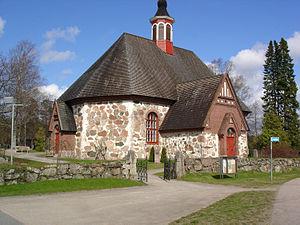
L'église de Renko est une église évangélique-luthérienne située dans le quartier de Renko à Hämeenlinna en Finlande.
Cet article recense les églises évangéliques-luthériennes de Finlande.